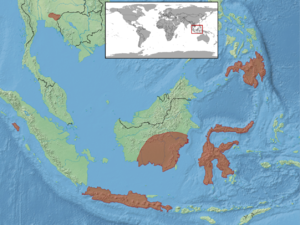
Bronchocela jubata est une espèce de sauriens de la famille des Agamidae.